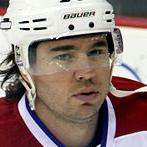
Age: 31